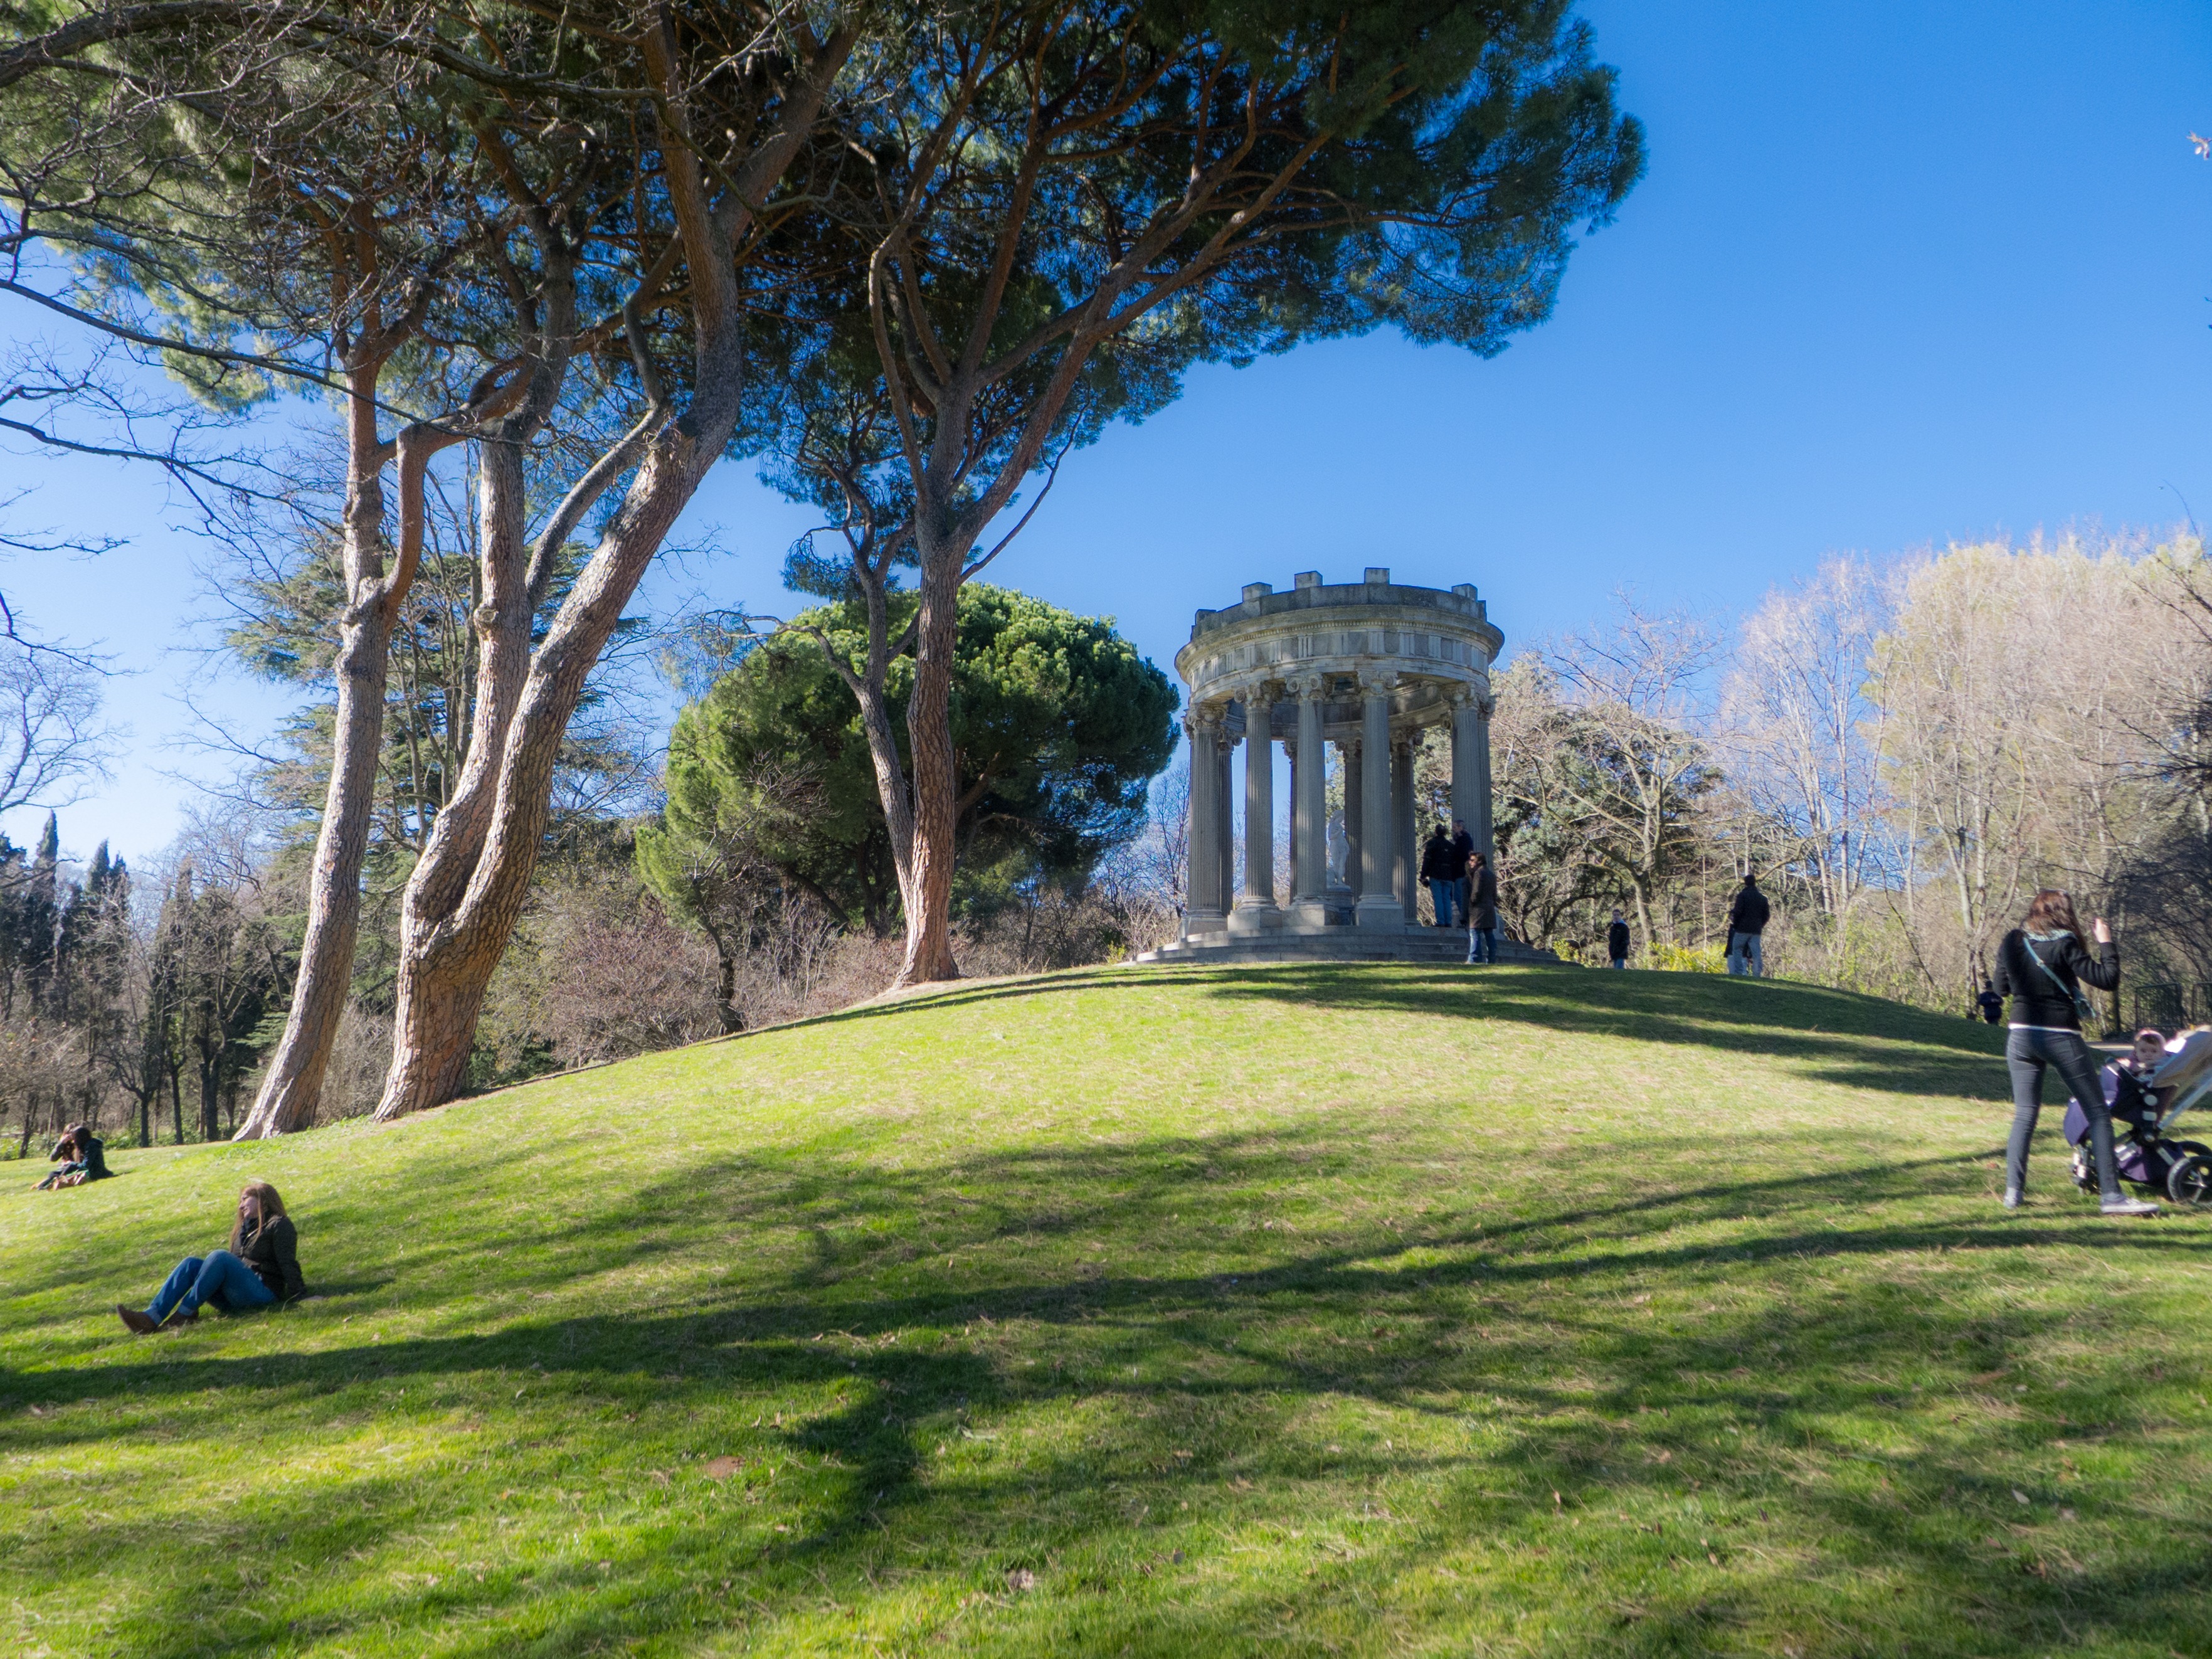
landscape, tree, grass, structure, plant, lawn, mansion, monument, pine, green, tower, autumn, park, artistic, italy, garden, tourism, leaves, spain, branches, madrid, landscapes, estate, monuments, baco, caprice, aranjuez, woody plant, templete